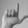
ASL letter: L